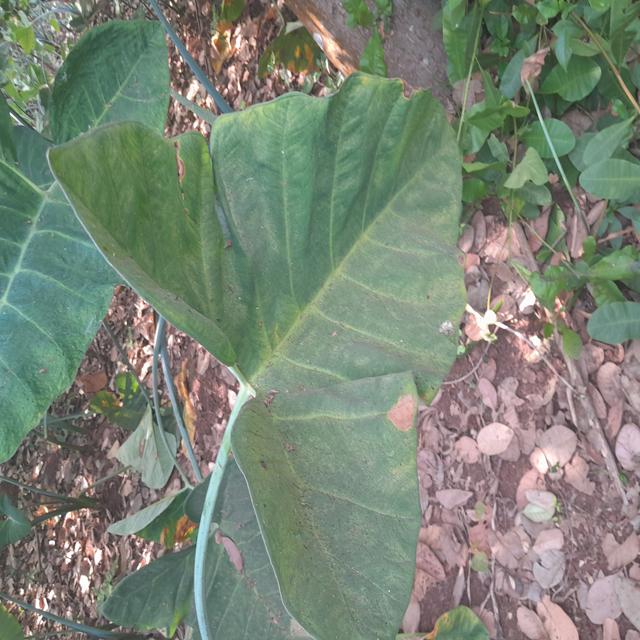
Label: Early_Blight